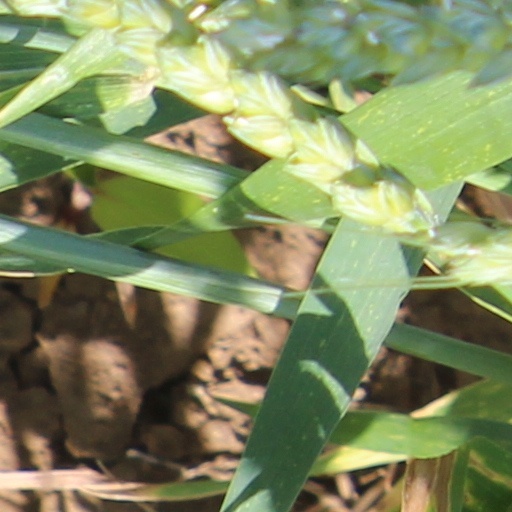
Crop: wheat